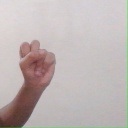
अक्षर: स